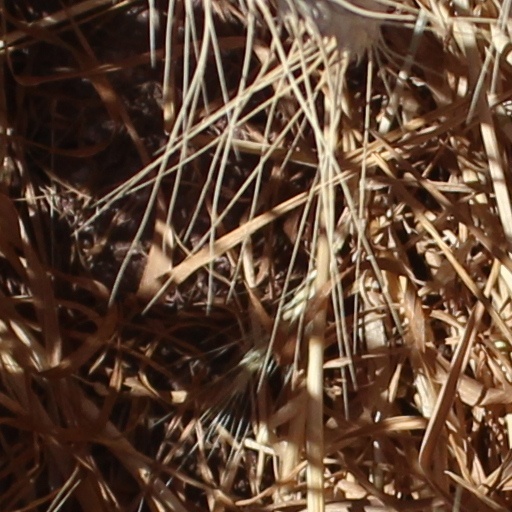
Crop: wheat